Sun–Liu territorial dispute

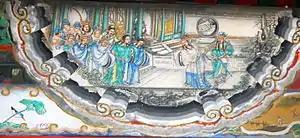
"Guan Yu attending a meeting armed with only a blade", portrait at the Long Corridor of the Summer Palace in Beijing

In Chapter 66 of the 14th-century historical novel "Romance of the Three Kingdoms", the meeting between Guan Yu and Lu Su is dramatised into an event known as "Guan Yunchang (Guan Yu) attending a meeting armed with only a blade". In the novel, the meeting is actually a mask for an attempt by Lu Su and his subordinates to force Guan Yu to hand over Liu Bei's territories in Jing Province to Sun Quan's side. Their plan is as follows: Lu Su will pretend to invite Guan Yu to attend a meeting and demand that he "return" the territories. Lü Meng, Gan Ning and the others will lead their men to hide near the meeting area. If Guan Yu refuses to hand over the territories, Lu Su will give a signal for them to immediately come out of hiding and assassinate Guan Yu. Guan Yu knows that it is a trap but he still arms himself with only his Green Dragon Crescent Blade and attends the meeting. After a short exchange with Lu Su over a few drinks, Guan Yu senses the hidden danger so he pretends to be drunk, grabs Lu Su and holds him hostage while carefully retreating back to his boat. He releases Lu Su after boarding his boat and sails back to his base safely.